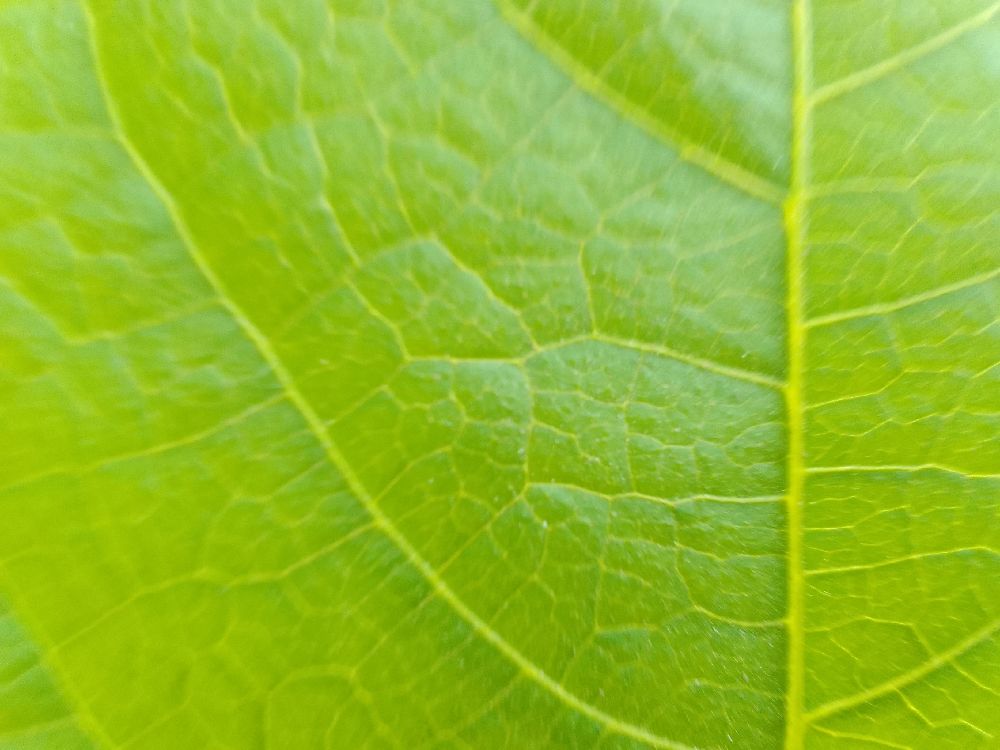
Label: healthy